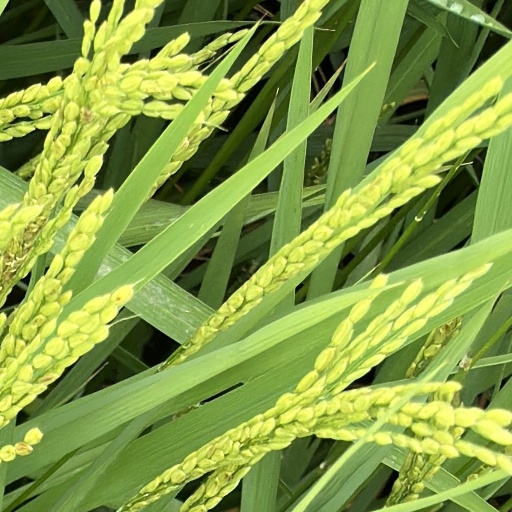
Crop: rice